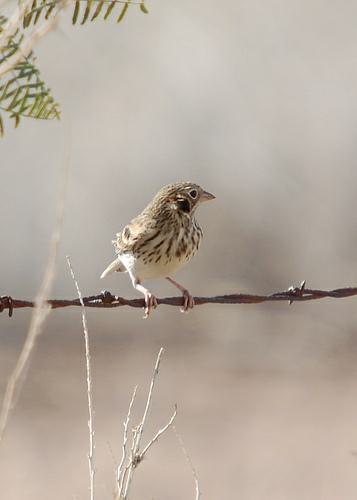
A photo of a vesper sparrow